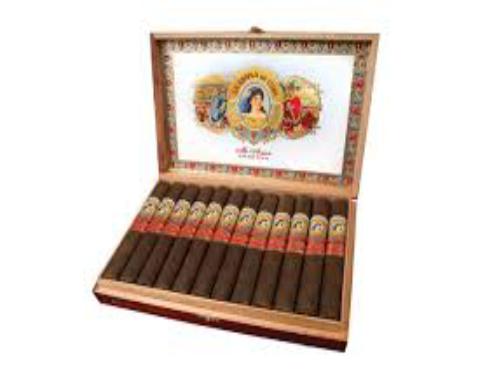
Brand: La Aroma de Cuba
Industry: Necessities